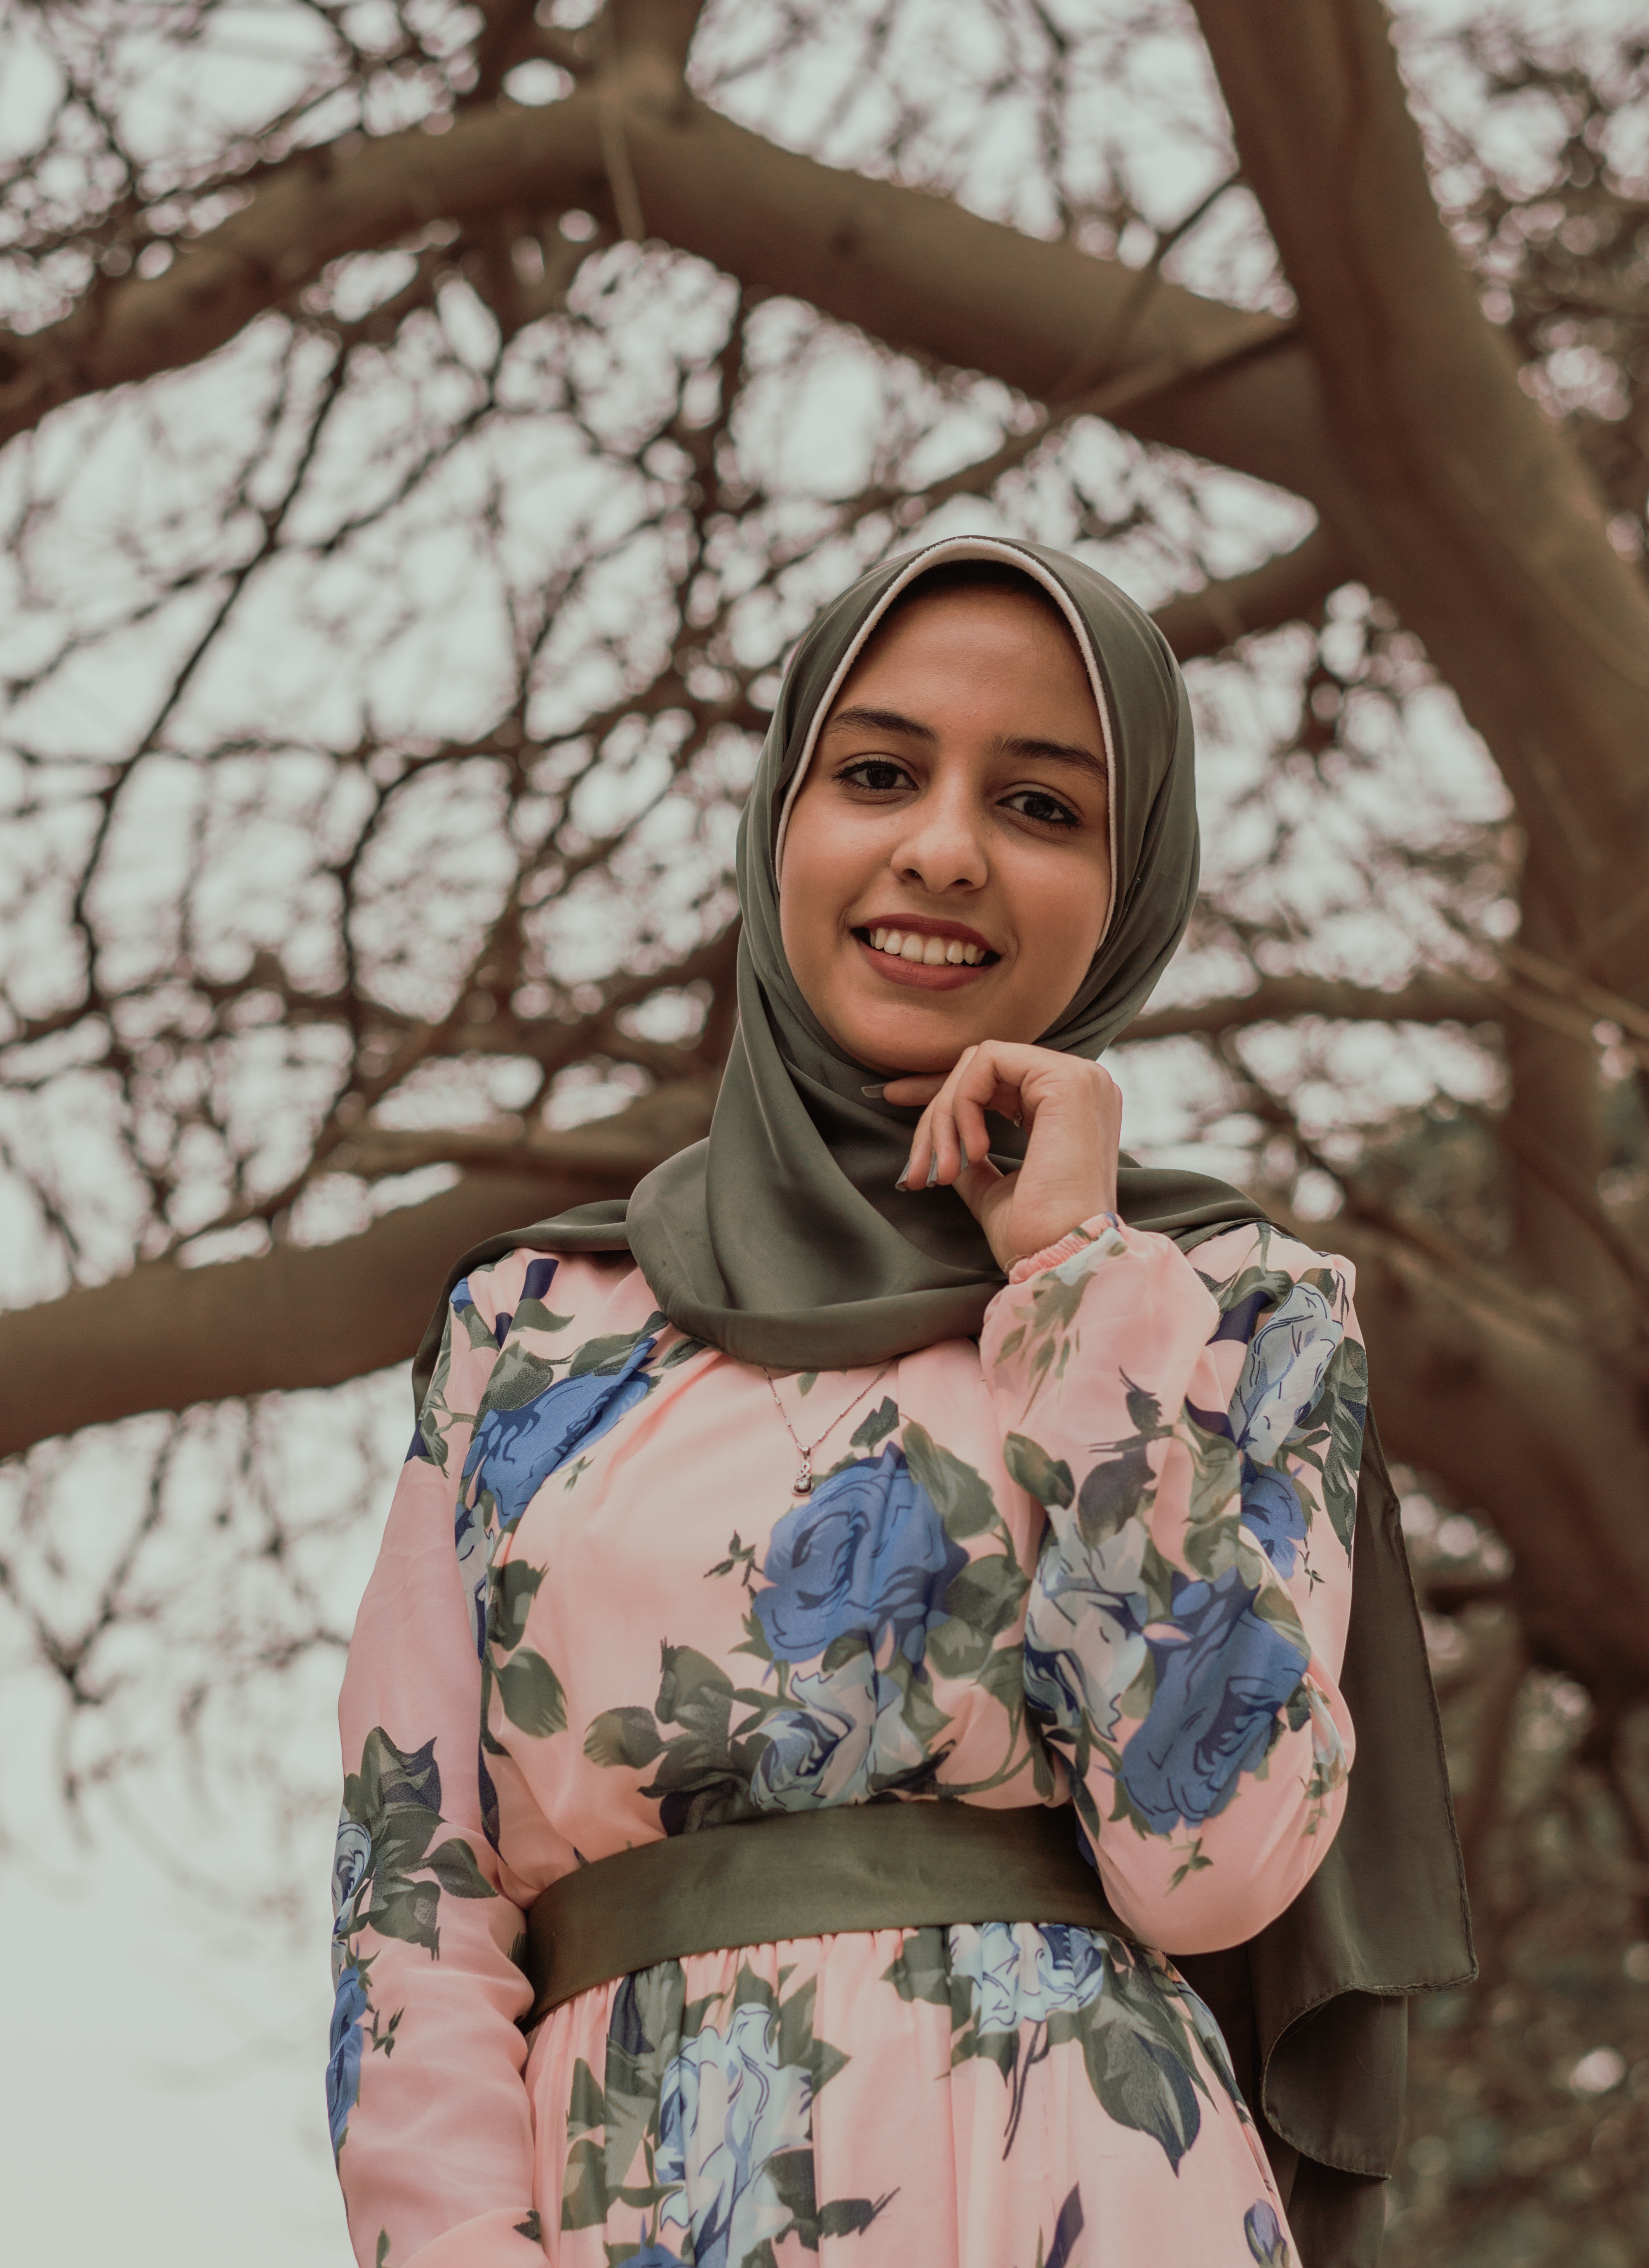
face, military camouflage, tree, branch, spring, smile, blossom, photography, plant, pattern, camouflage, photo shoot, uniform, military, portrait photography